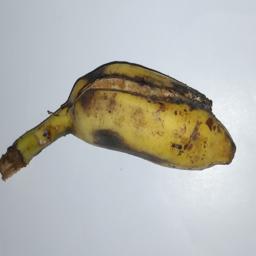
Banana variety: Champa Kola